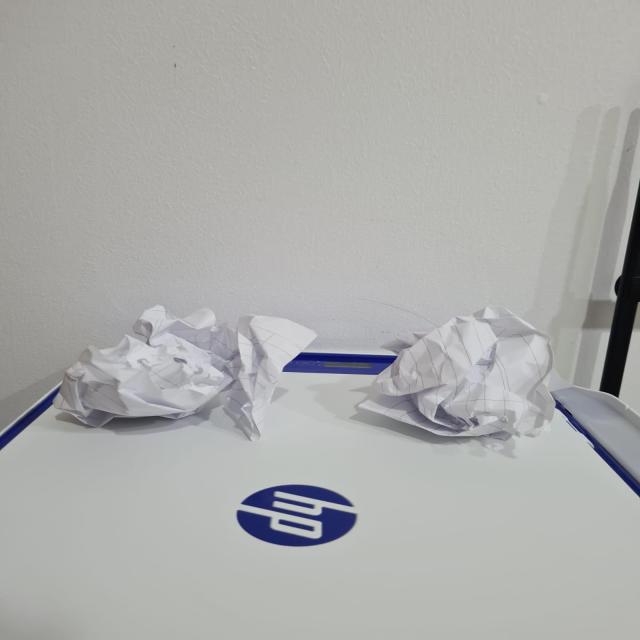
Label: tissues